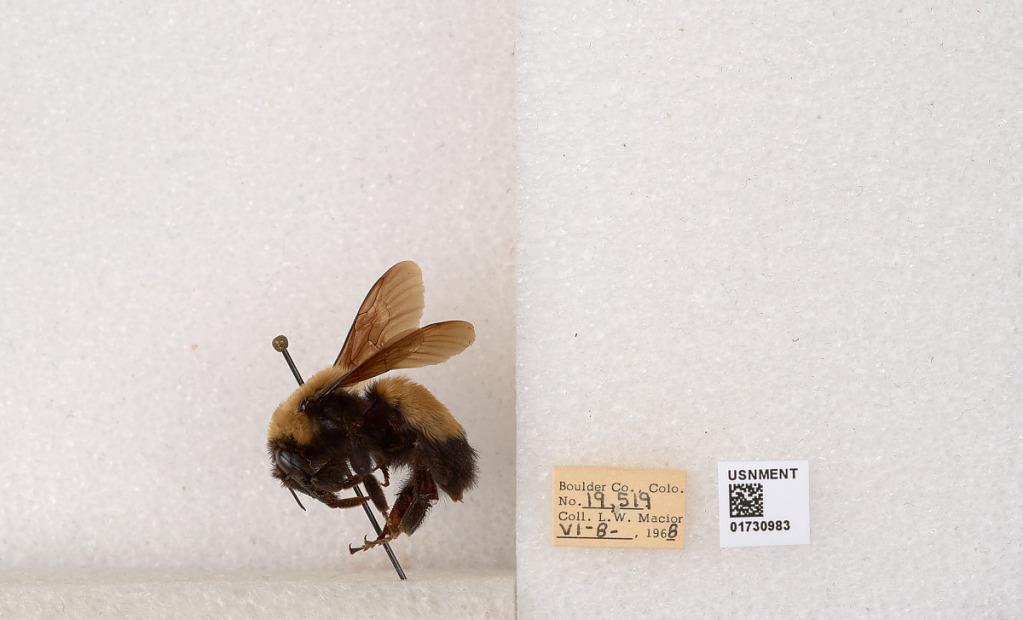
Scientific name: Bombus (Bombus) nevadensis Cresson
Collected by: L. Macior
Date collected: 1968-6-8
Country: United States
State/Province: Colorado
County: Boulder
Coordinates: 40.0925, -105.358